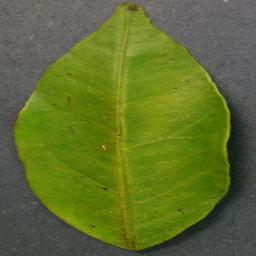
Label: Orange___Haunglongbing_(Citrus_greening)